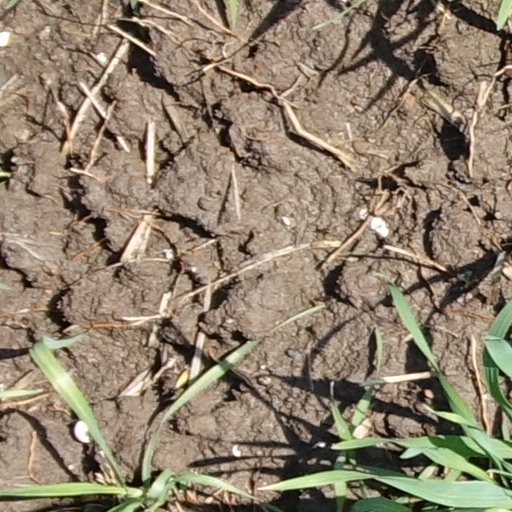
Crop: wheat